Baloch-Pashtun Unity Day

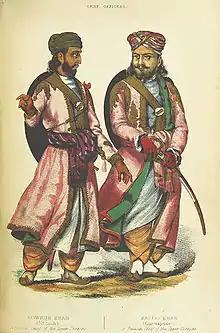
Kowruh Khan the leader of the Balochs and Kalu Khan the leader of the Pashtun in Derajat, in the middle of the 19th century.

The day has been observed since . On August 31, 2015, it was celebrated mainly in Kabul, Afghanistan, where the Baloch leaders who want separation of Balochistan from Pakistan were invited too.